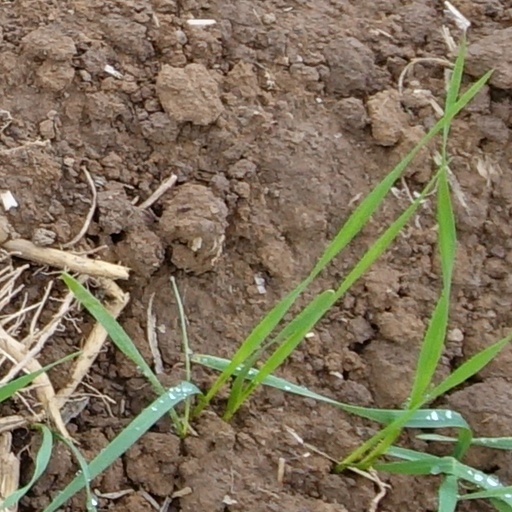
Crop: wheat